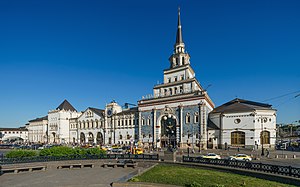
Moskva-Kazanskij banegård
Kazanskij banegården
Moskva-Kazanskij banegården er en af de ni store banegårde i Moskva.